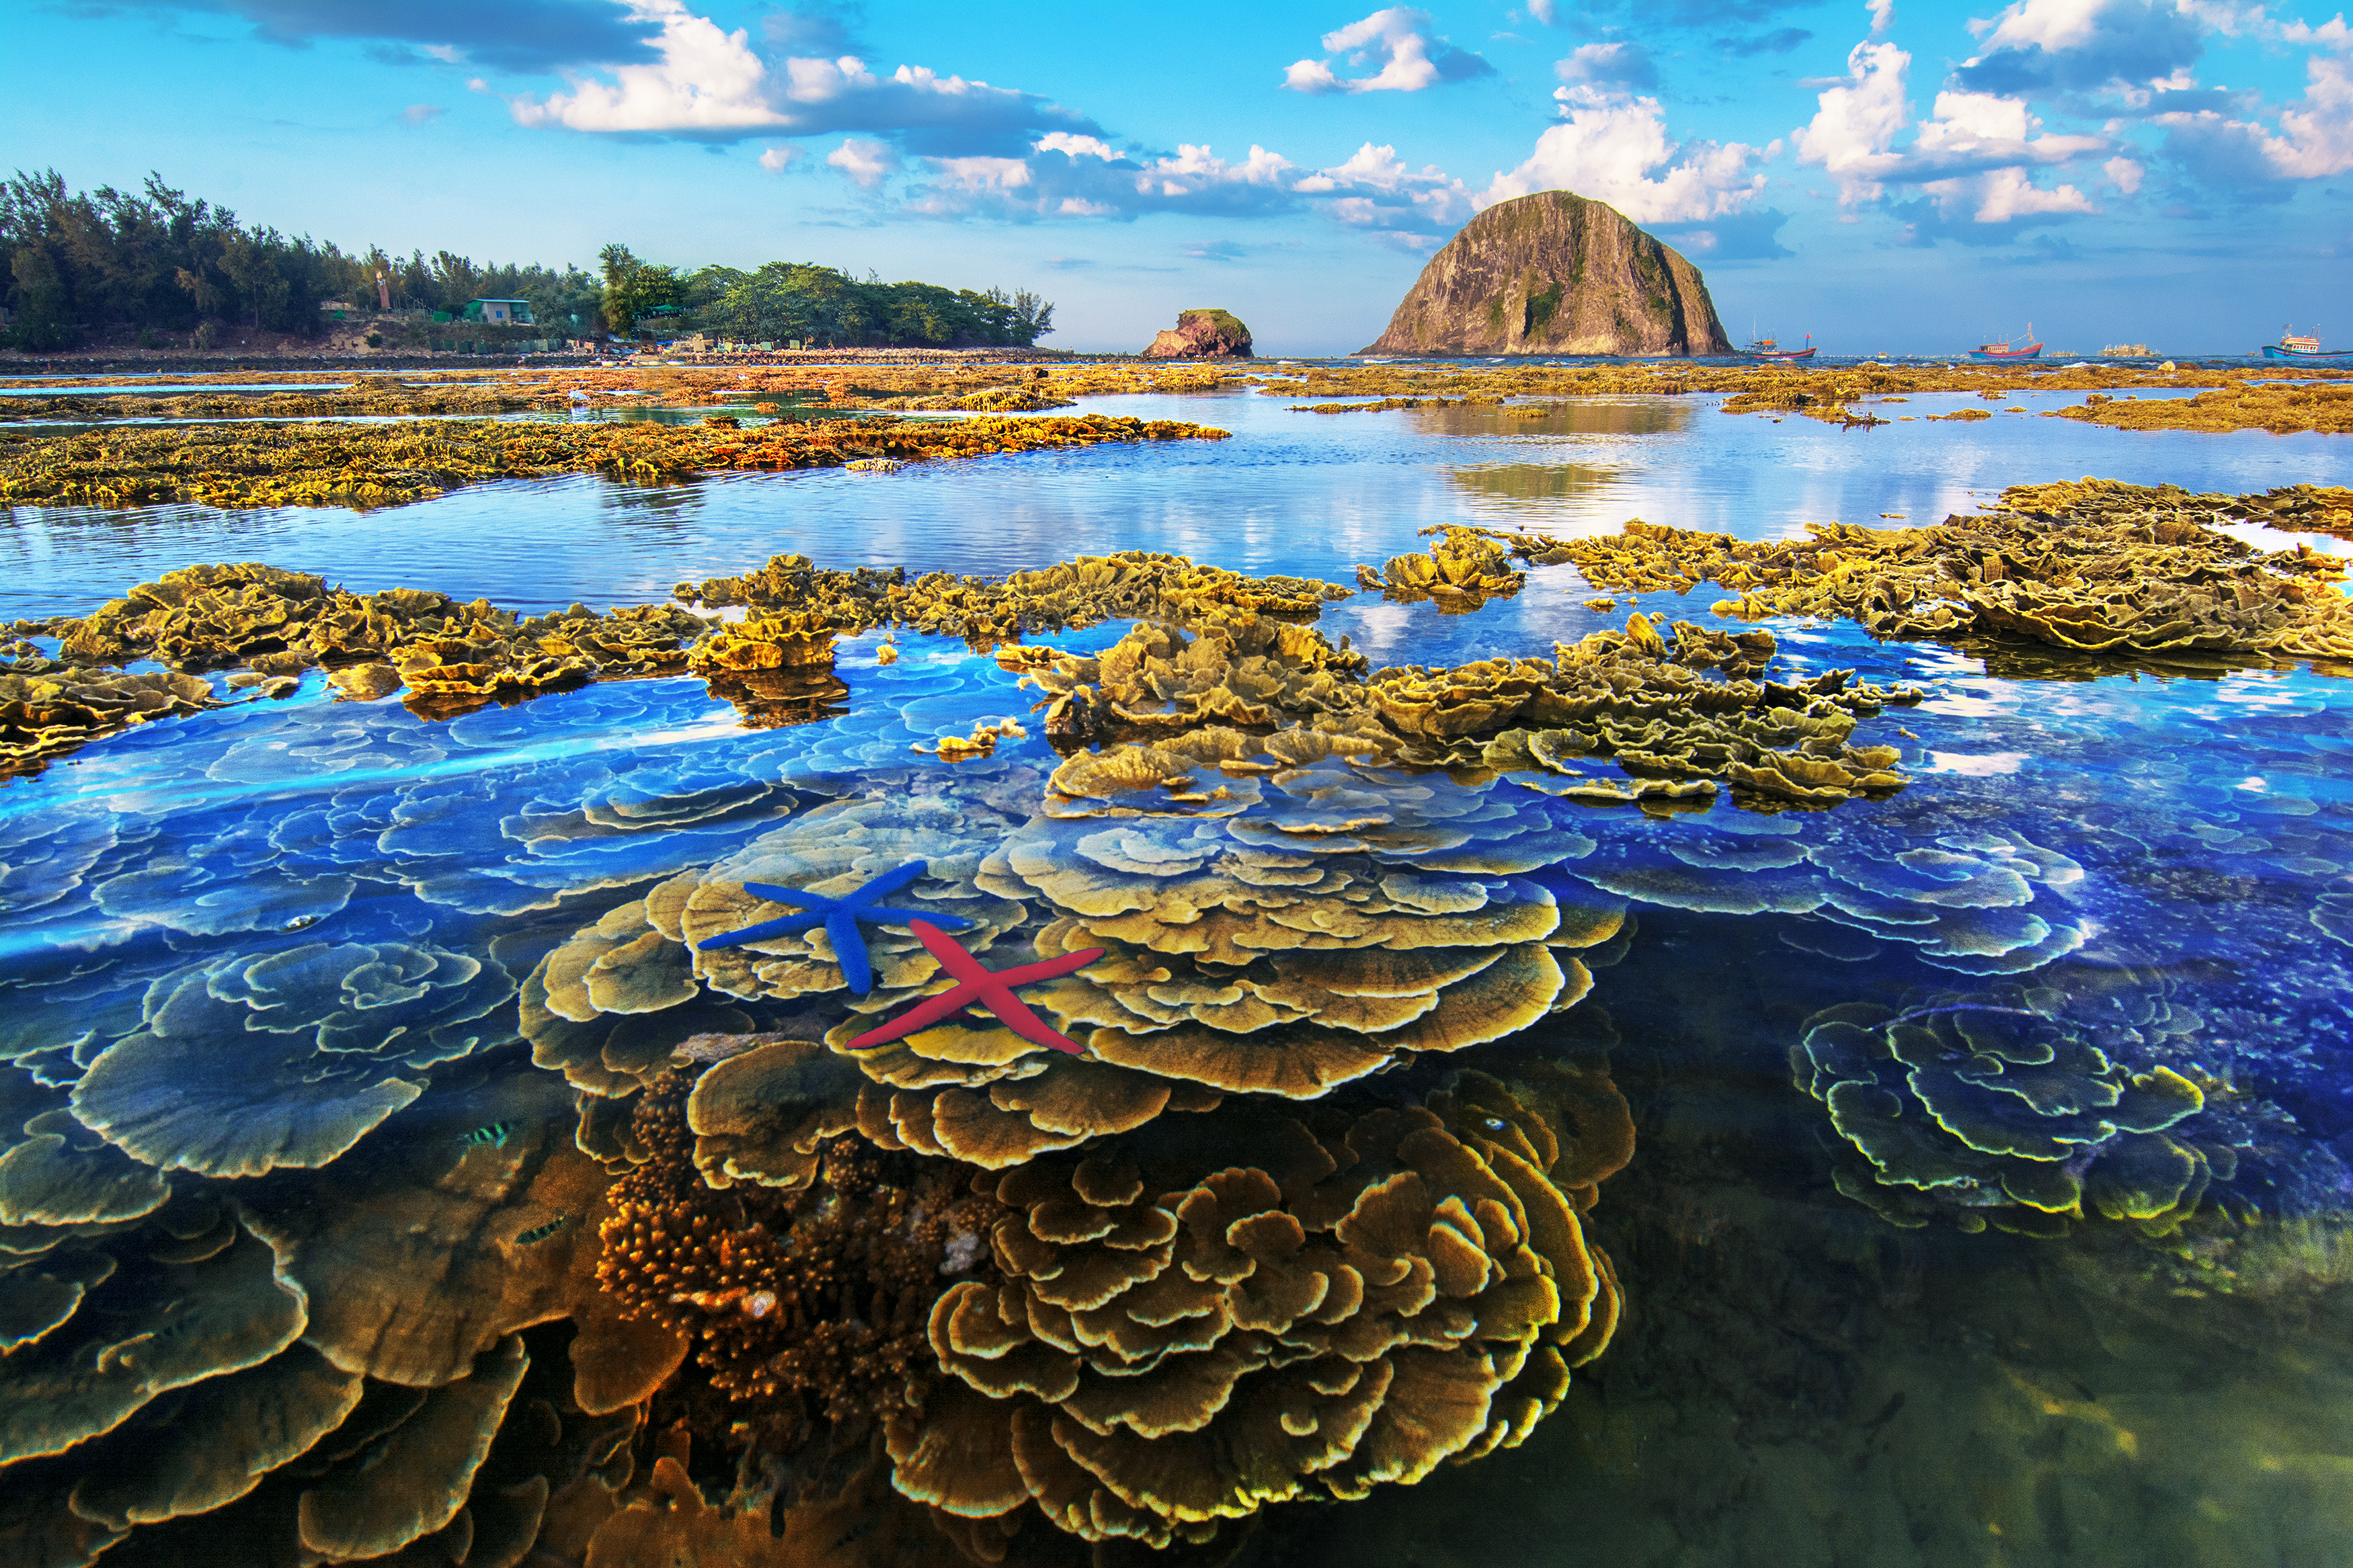
sea, water, cloud, sky, water resources, daytime, plant, nature, natural landscape, blue, azure, natural environment, body of water, coastal and oceanic landforms, watercourse, lake, vegetation, tree, biome, landscape, bank, morning, horizon, calm, reflection, shore, cumulus, geology, rock, wind wave, island, wilderness, headland, wetland, ocean, coast, algae, tropics, lake district, nature reserve, symmetry, reservoir, beach, bay, stock photography, aquatic plant, loch, wave, evening, hill, inlet, tourism, cove, autumn, promontory, cape, river, archipelago, dusk, green algae